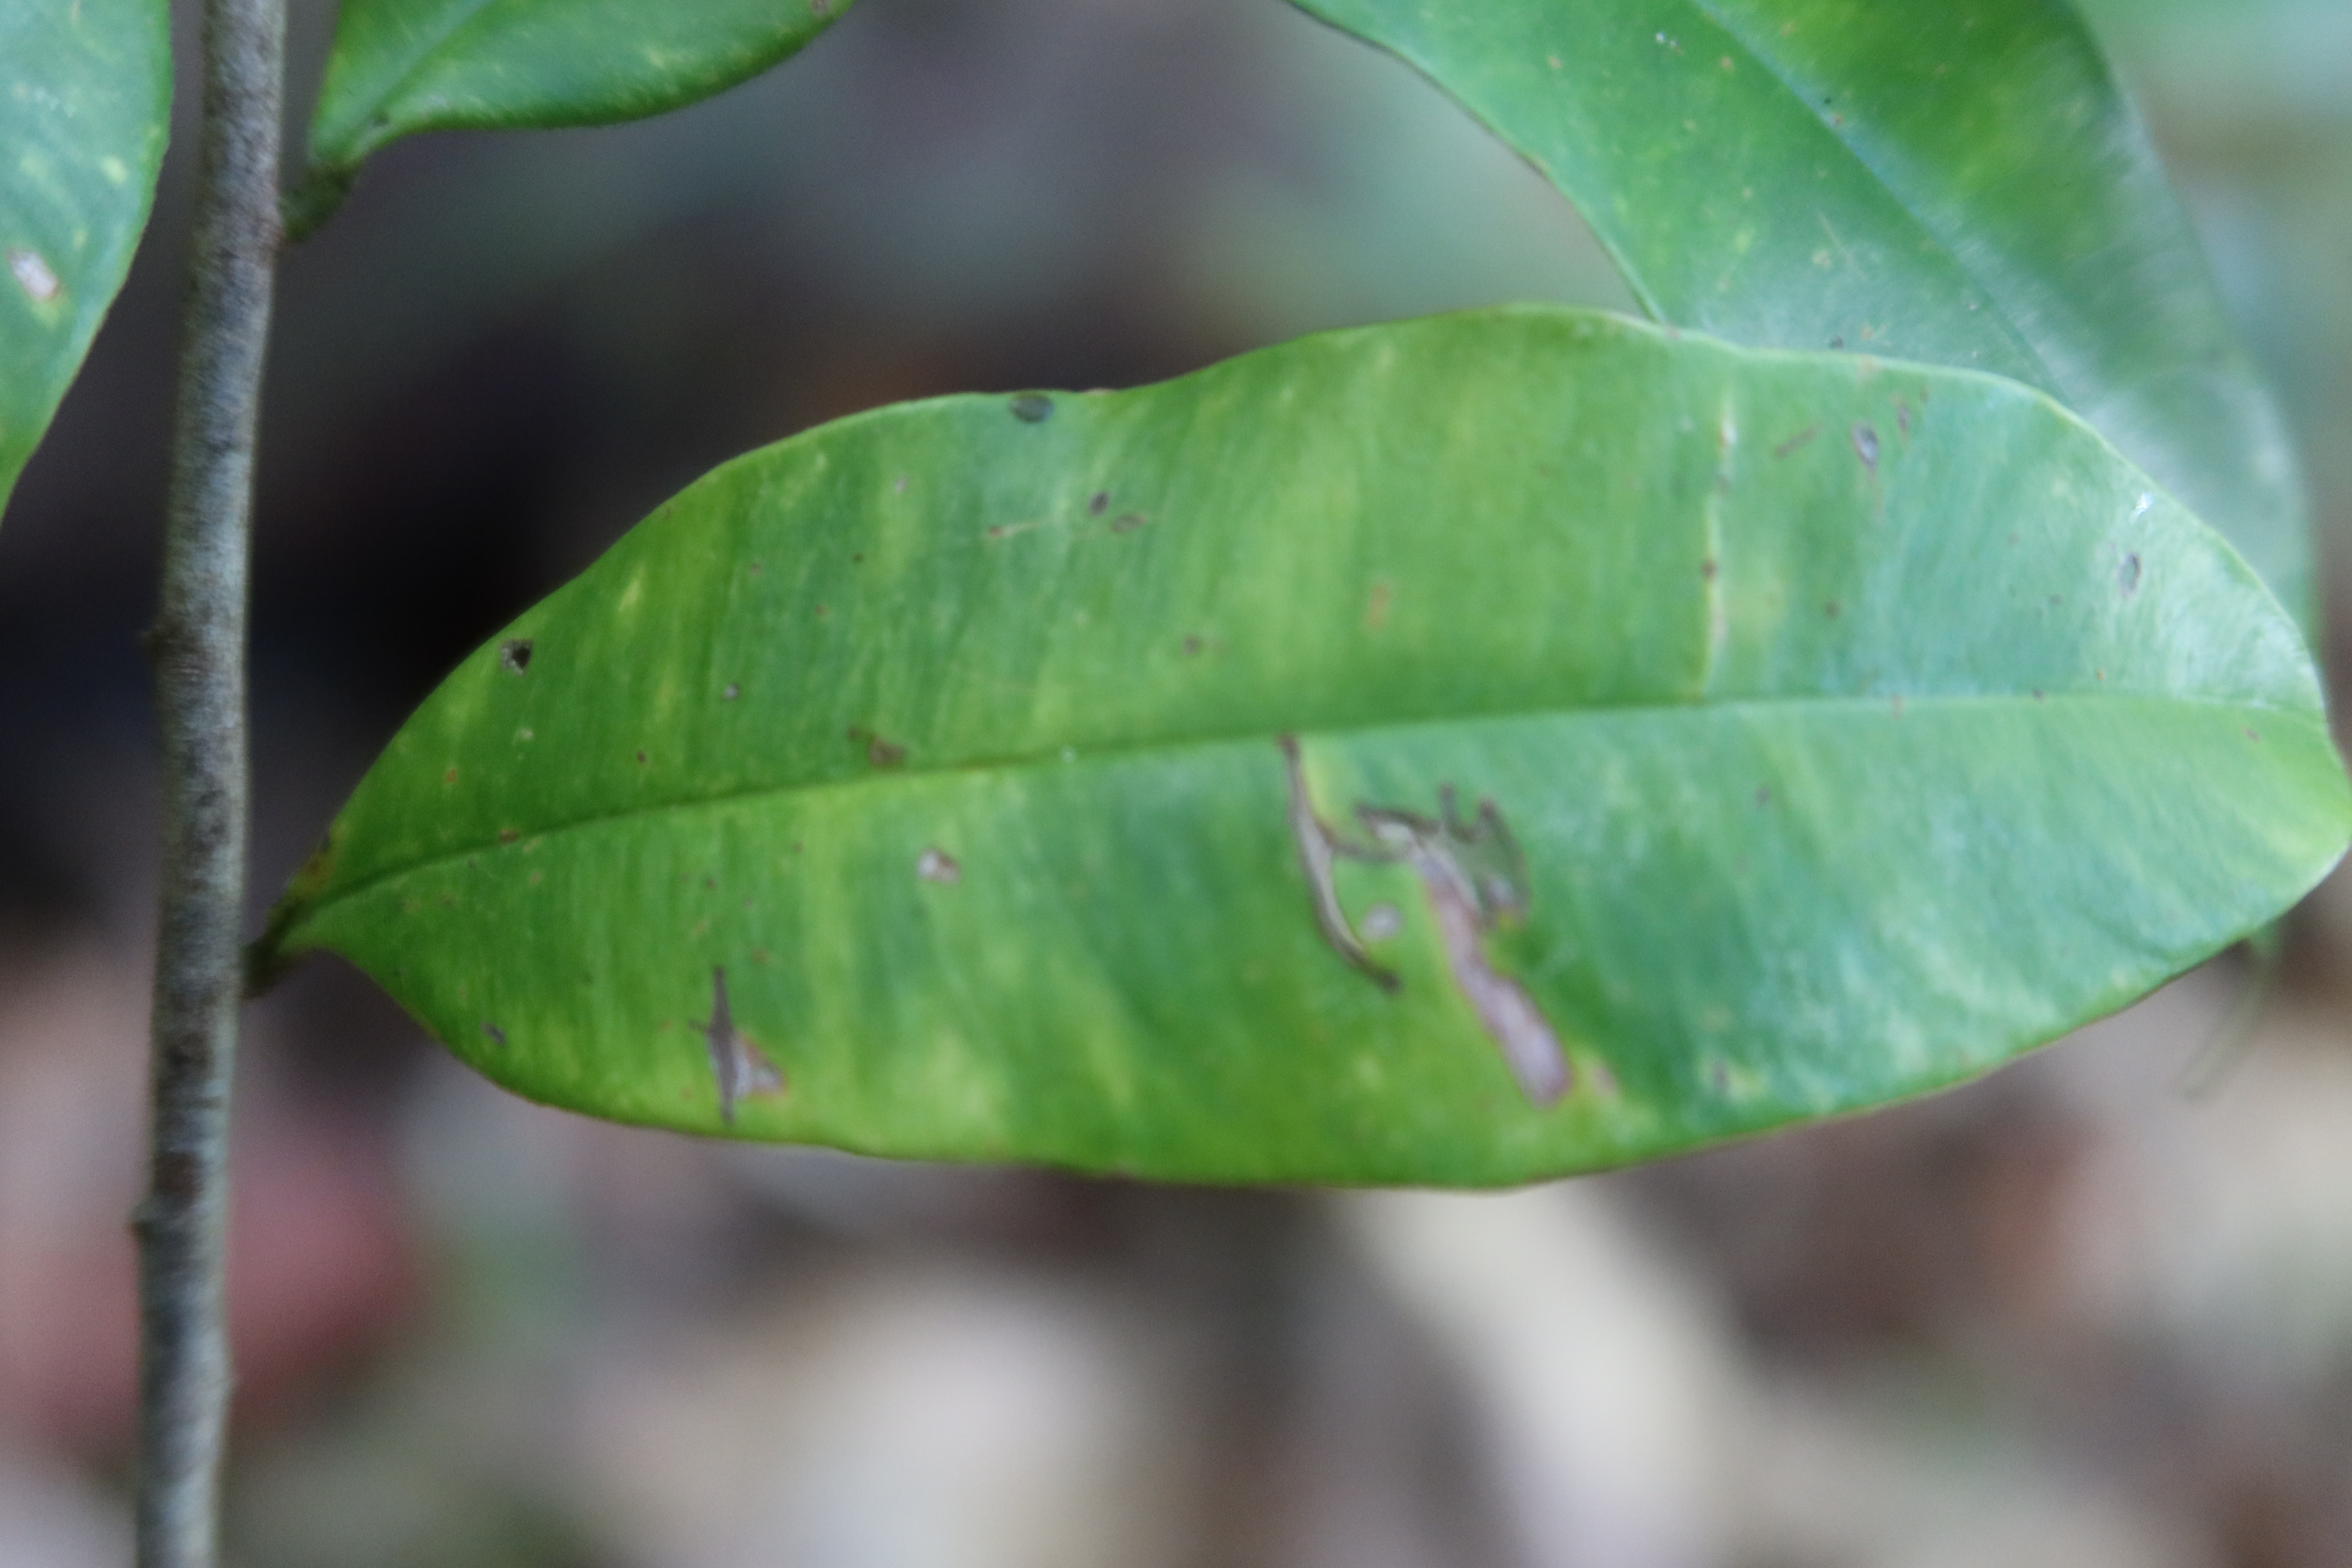
Label: Brown spots